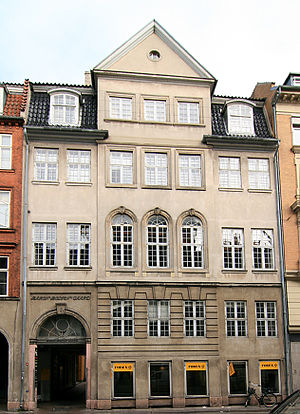
Boltens Gård
Boltens Gård
Baron Boltens Gård, Gothersgade 8A, København. Bygget 1771. Fredet.
Boltens Gård er et adelspalæ i Gothersgade 8 i København og også i nyere tid navnet på et kompleks af restauranter mm. Anlægget er beliggende nær Kongens Nytorv med indgang i henholdsvis Store Kongensgade og Gothersgade.